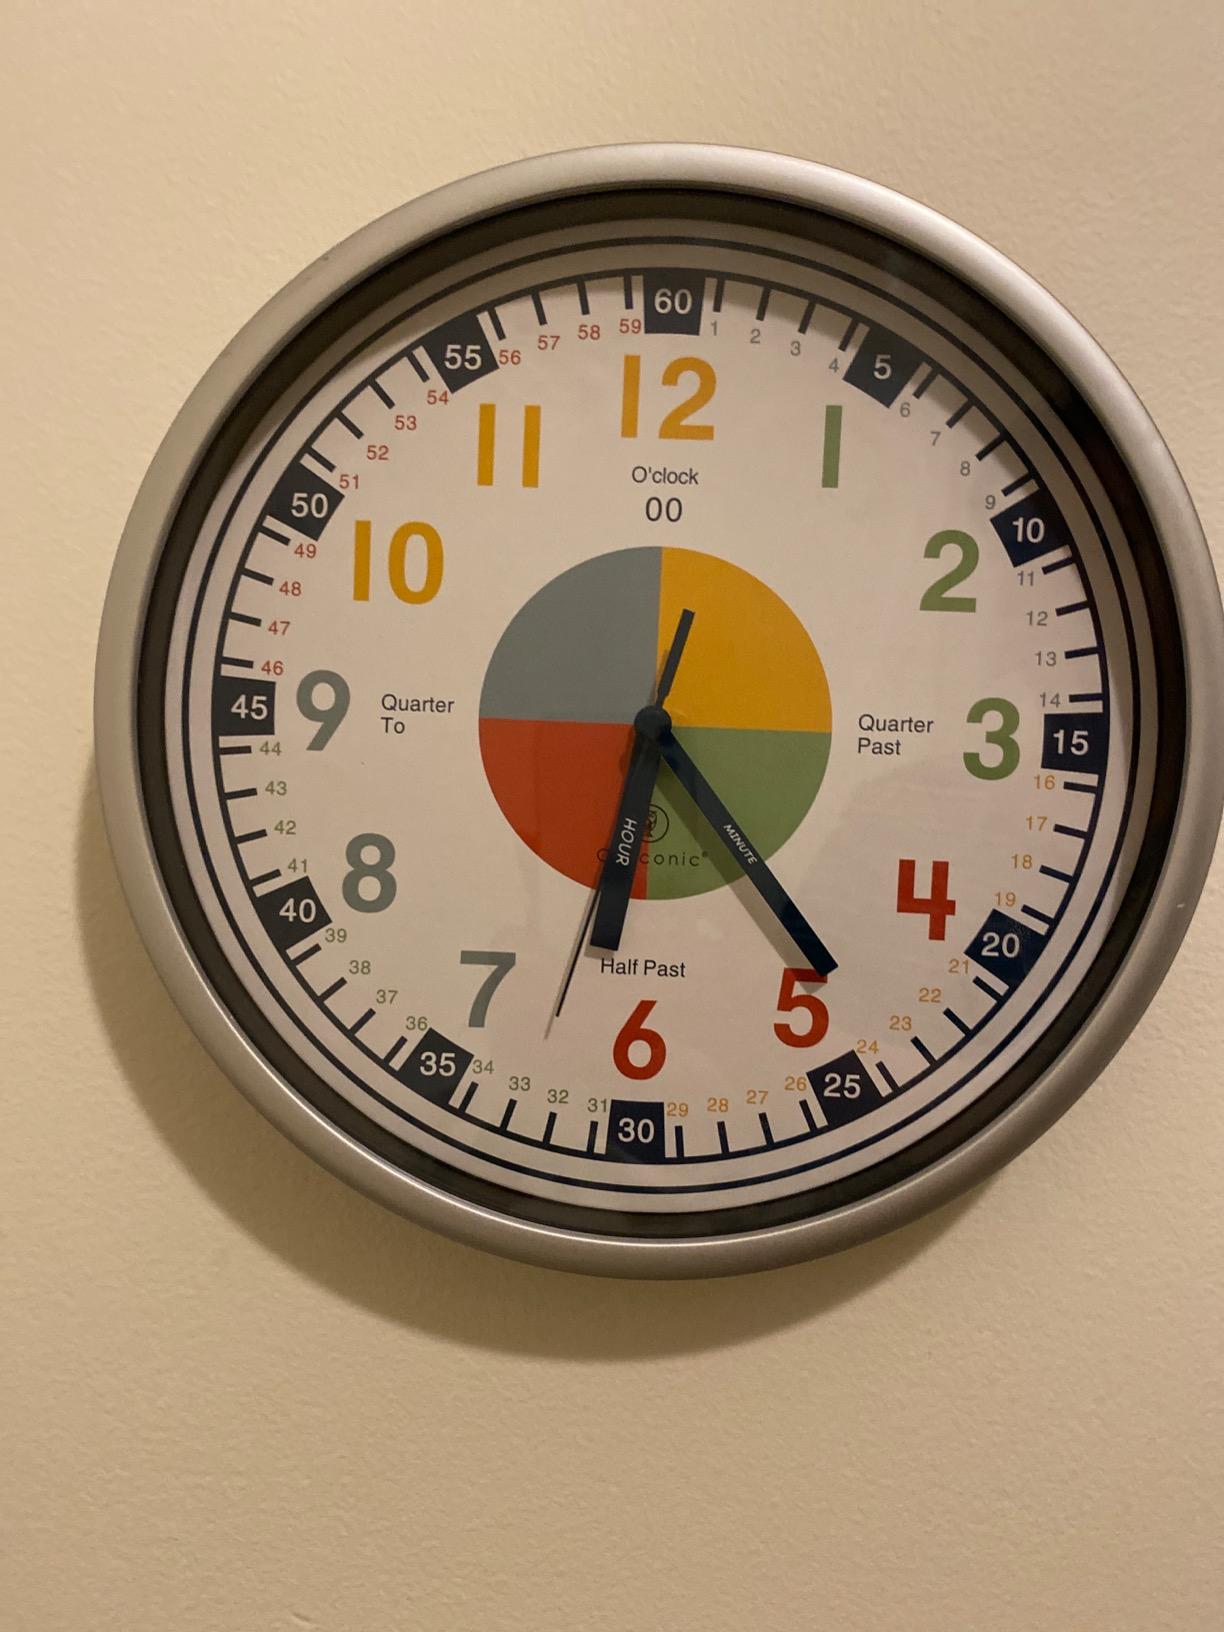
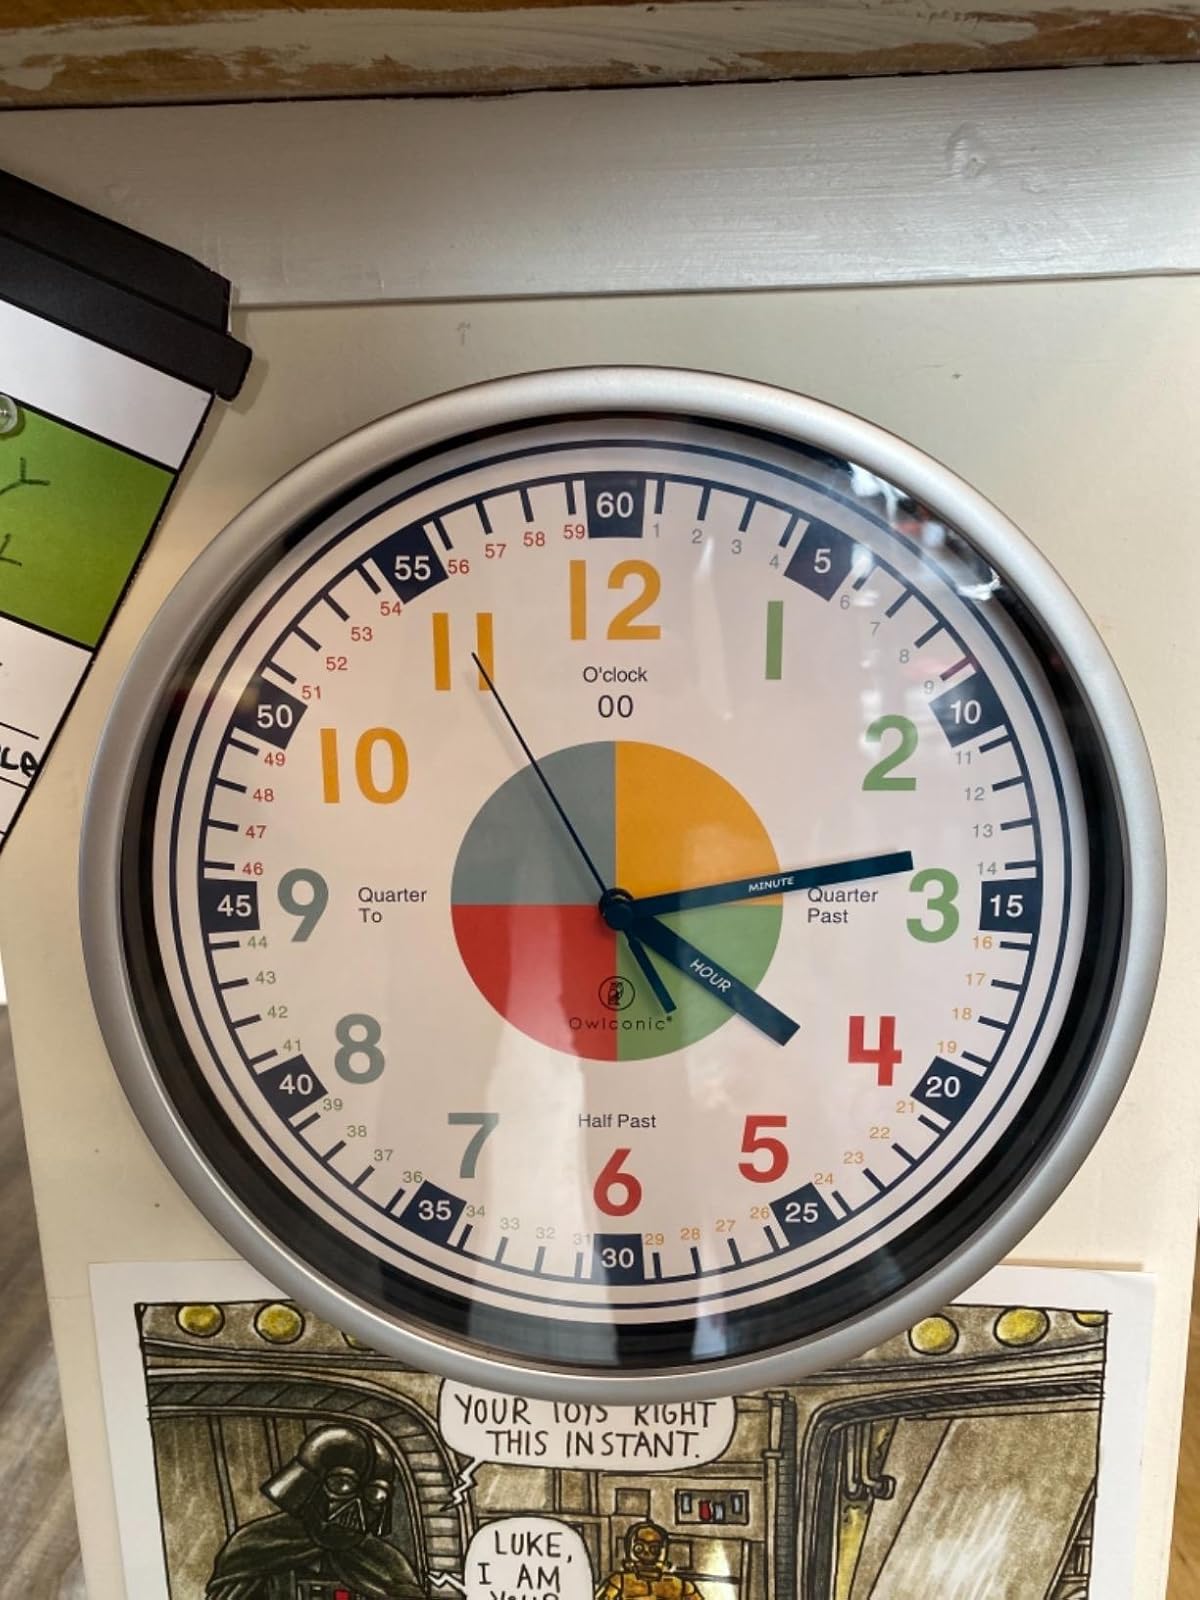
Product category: clock
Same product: yes